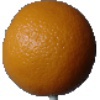
Label: orange